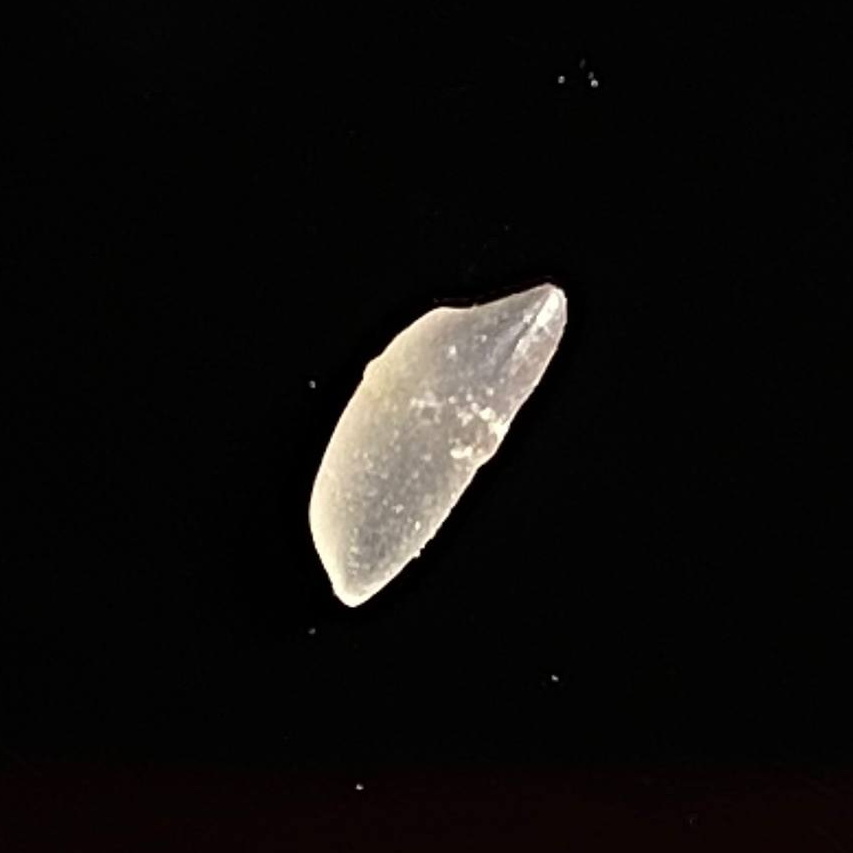
Rice variety: Katarivog